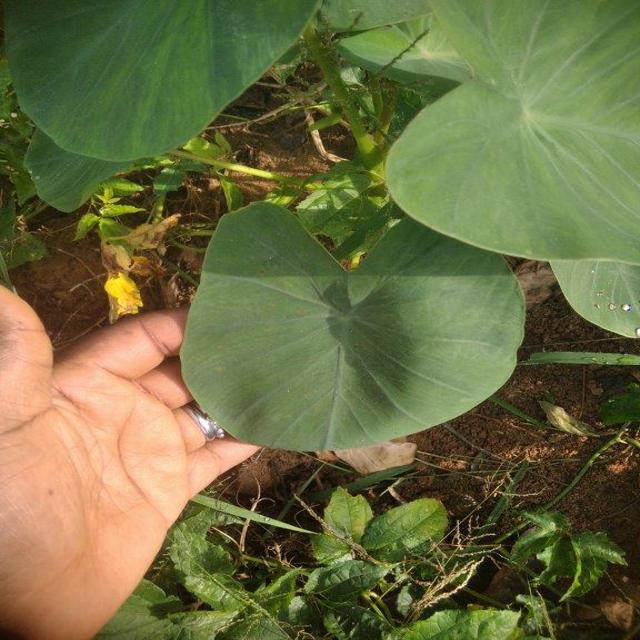
Label: Healthy